Sahle Selassie

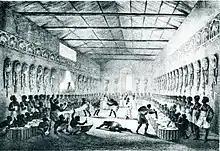
The banquet hall in King Sahle Selassie's palace

The Arsi Oromo were first campaigned against during his reign when the majroity of the Tulama Oromo came under his rule. The luckless inhabitants, taken quite by surprise, had barely time to abandon their property, and fly for their lives to the fastness of Entótto, which reared its protecting form at the distance of a few miles. The spear of the warrior searched every bush for the hunted foe. Women and girls were torn from their hiding places to be hurried into hopeless captivity- Old men and young were indiscriminately slain among the fields and groves; flocks and herds were driven off in triumph, and house after house was sacked and consigned to the flames. Each grim Amhára warrior vied with his comrade in the work of retributive destruction amongst the execrated Galla. Whole groups and families were surrounded and speared within the walled courtyards, which were soon strewed with the bodies of the slain. Wretches who betook themselves to the open plain, were pursued and hunted down like wild beasts; and children of three and four years of age, who had been placed in the trees with a hope that they might escape observation, were included in the inexorable massacre, and pitilessly shot among the branches. In the course of two hours the division left the desolated valley laden with spoil, and carrying with them numbers of wailing females and orphan children, together with the barbarous trophies that had been stripped from the mangled bodies of their victims. The hoarse scream of the vulture as she wheeled in funereal circles over this appalling scene of carnage and devastation, and the crackling of falling roofs and rafters from the consuming houses, alone disturbed the grave-like silence of the dreary and devoted spot, so lately resounding to the fiendish shouts and war- whoops of the excited warriors, and to the unpitied groans of their helpless captives. And as the exulting barbarians, followed by the curses of many homeless fugitives in Entôtto, crossed the last range, gloomy columns of smoke, rising thick and dense to the darkened heavens, for miles in every direction, proclaimed that this recently so flourishing and beautiful location had, in a few brief hours, been utterly ruined, pillaged, and despoiled, as far as the means of ruthless mar could effect its destruction. The royal division crossed the deep vale of Finfinni by a most dangerous and difficult defile, leading over the bed of the principal torrent.